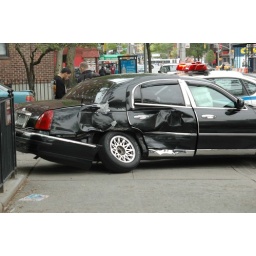
Morning 2 car accident a few hours prior to the person in the water.